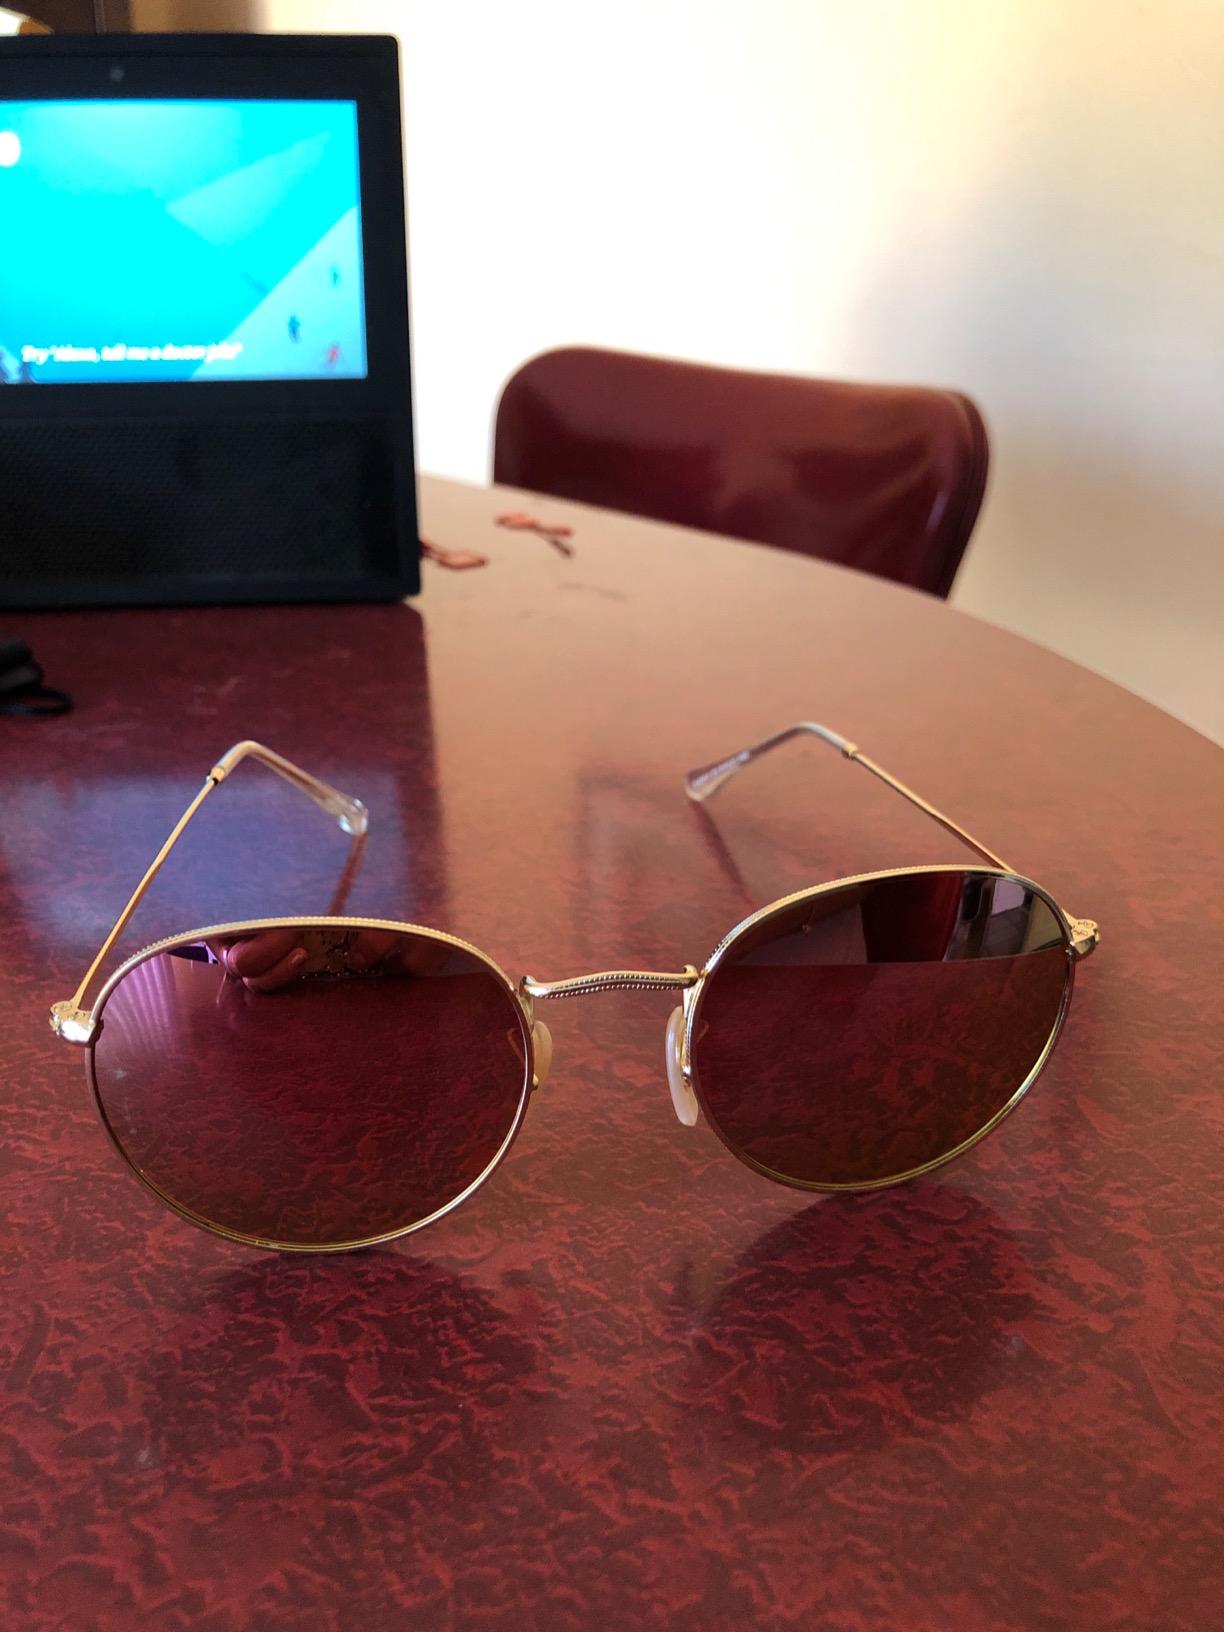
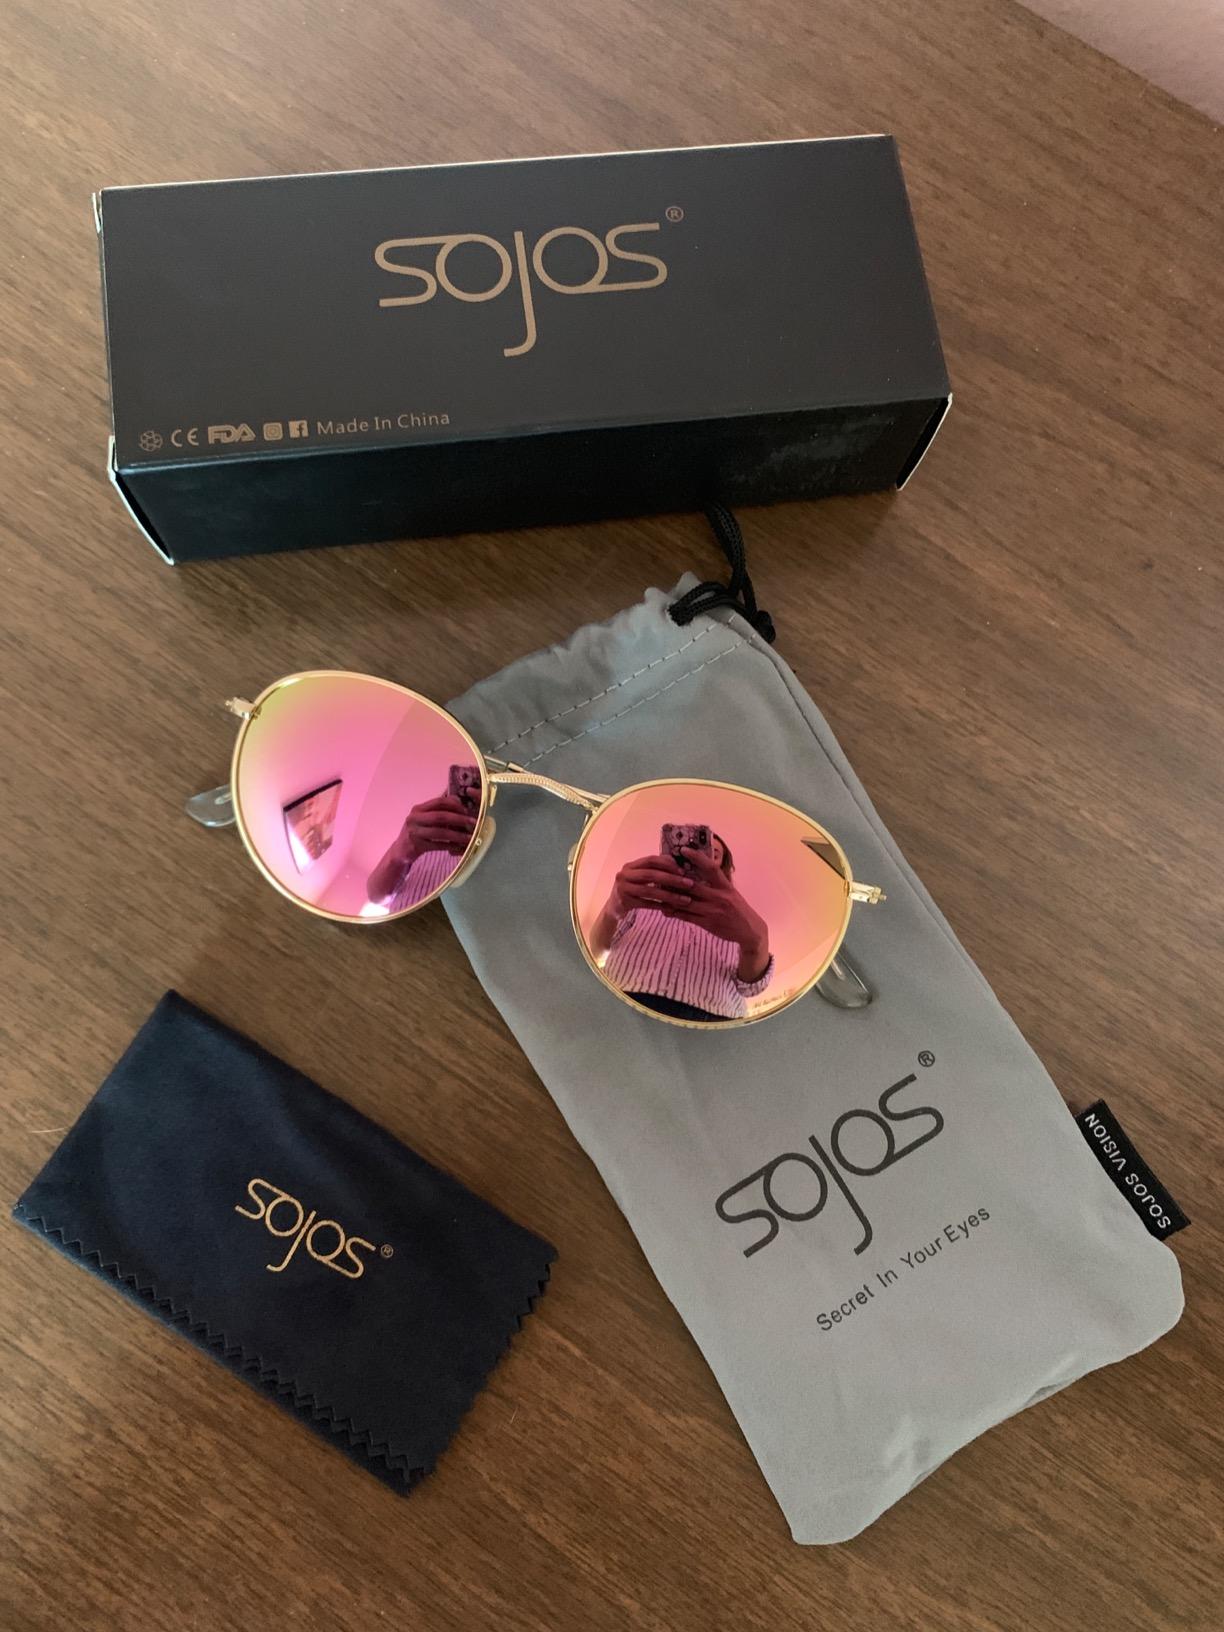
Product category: accessories_sunglasses
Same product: yes